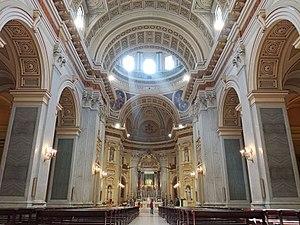
La Basilique dell'Incoronata Madre del Buon Consiglio ou Maria del Buon Consiglio est une église Catholique Romaine de Naples. Elle est située sur le flanc de la colline menant au palais-musée de Capodimonte et est visible depuis de nombreux quartiers de la ville. Elle est surnommée par les Napolitains "le petit Saint-Pierre".